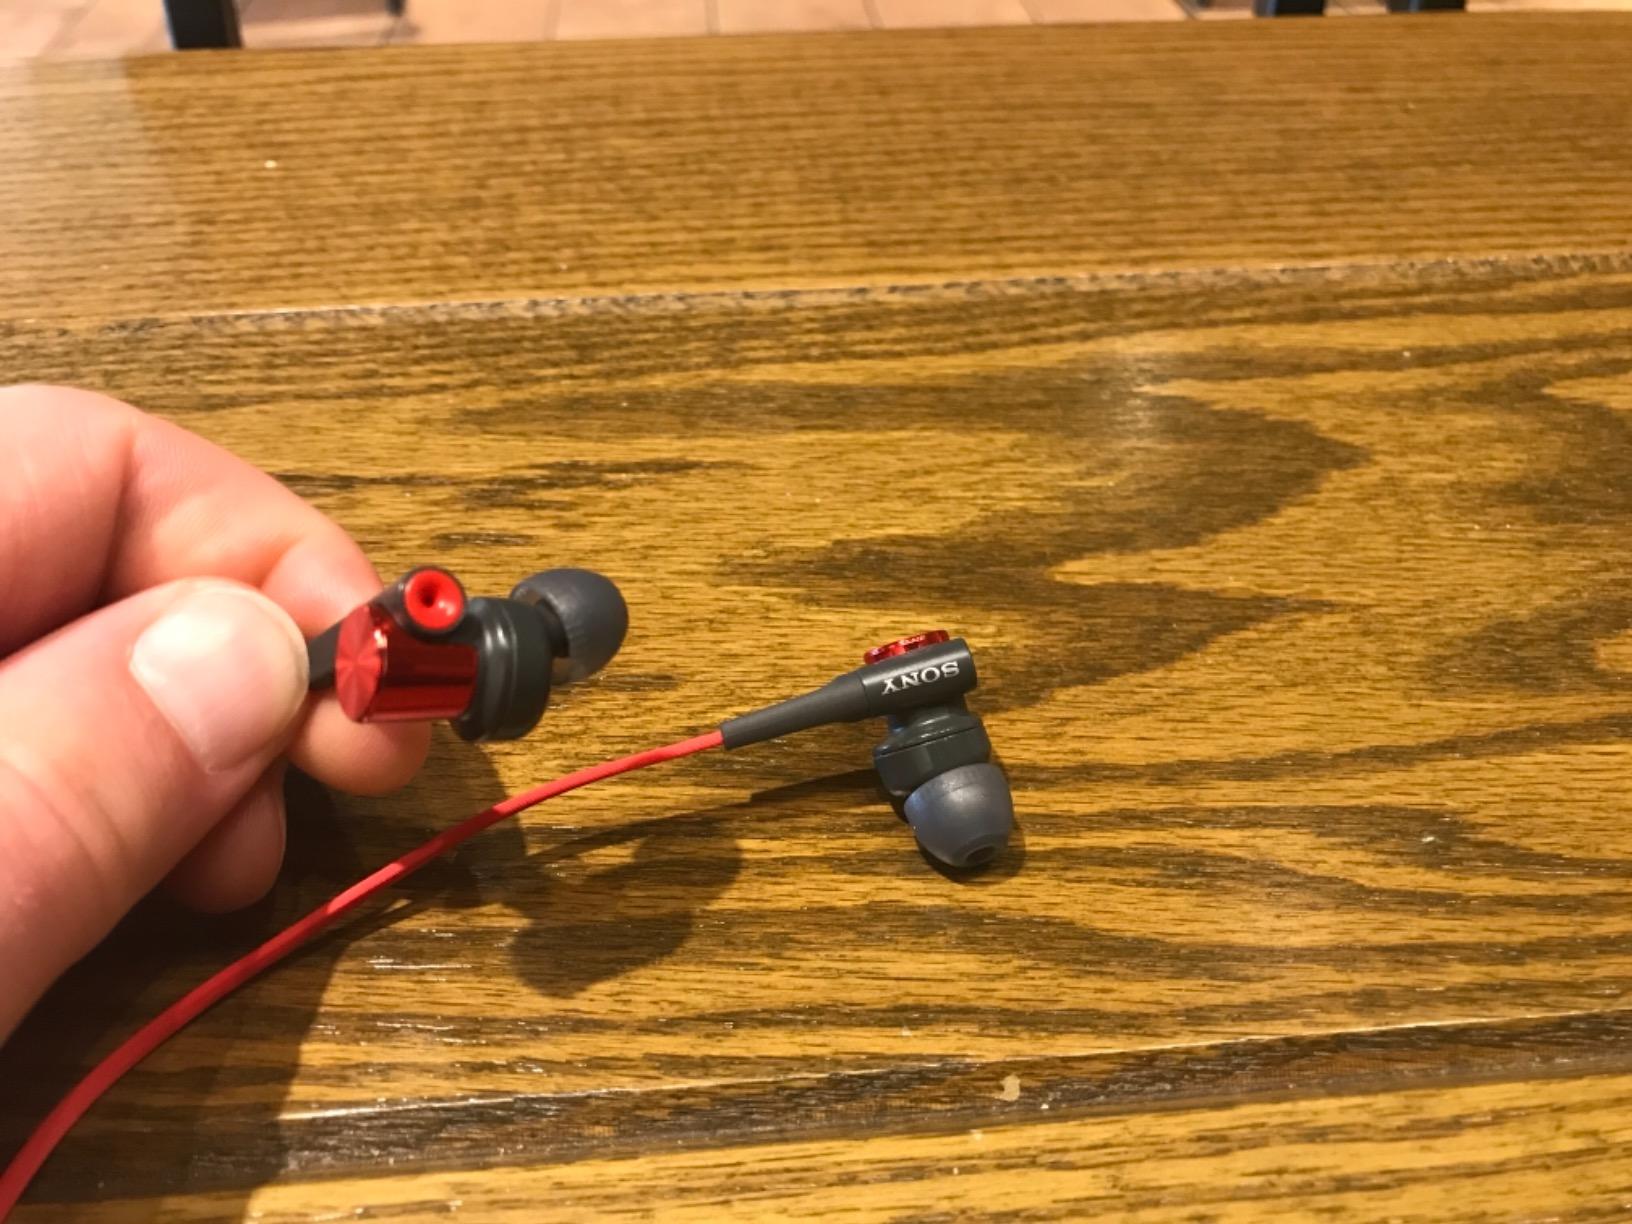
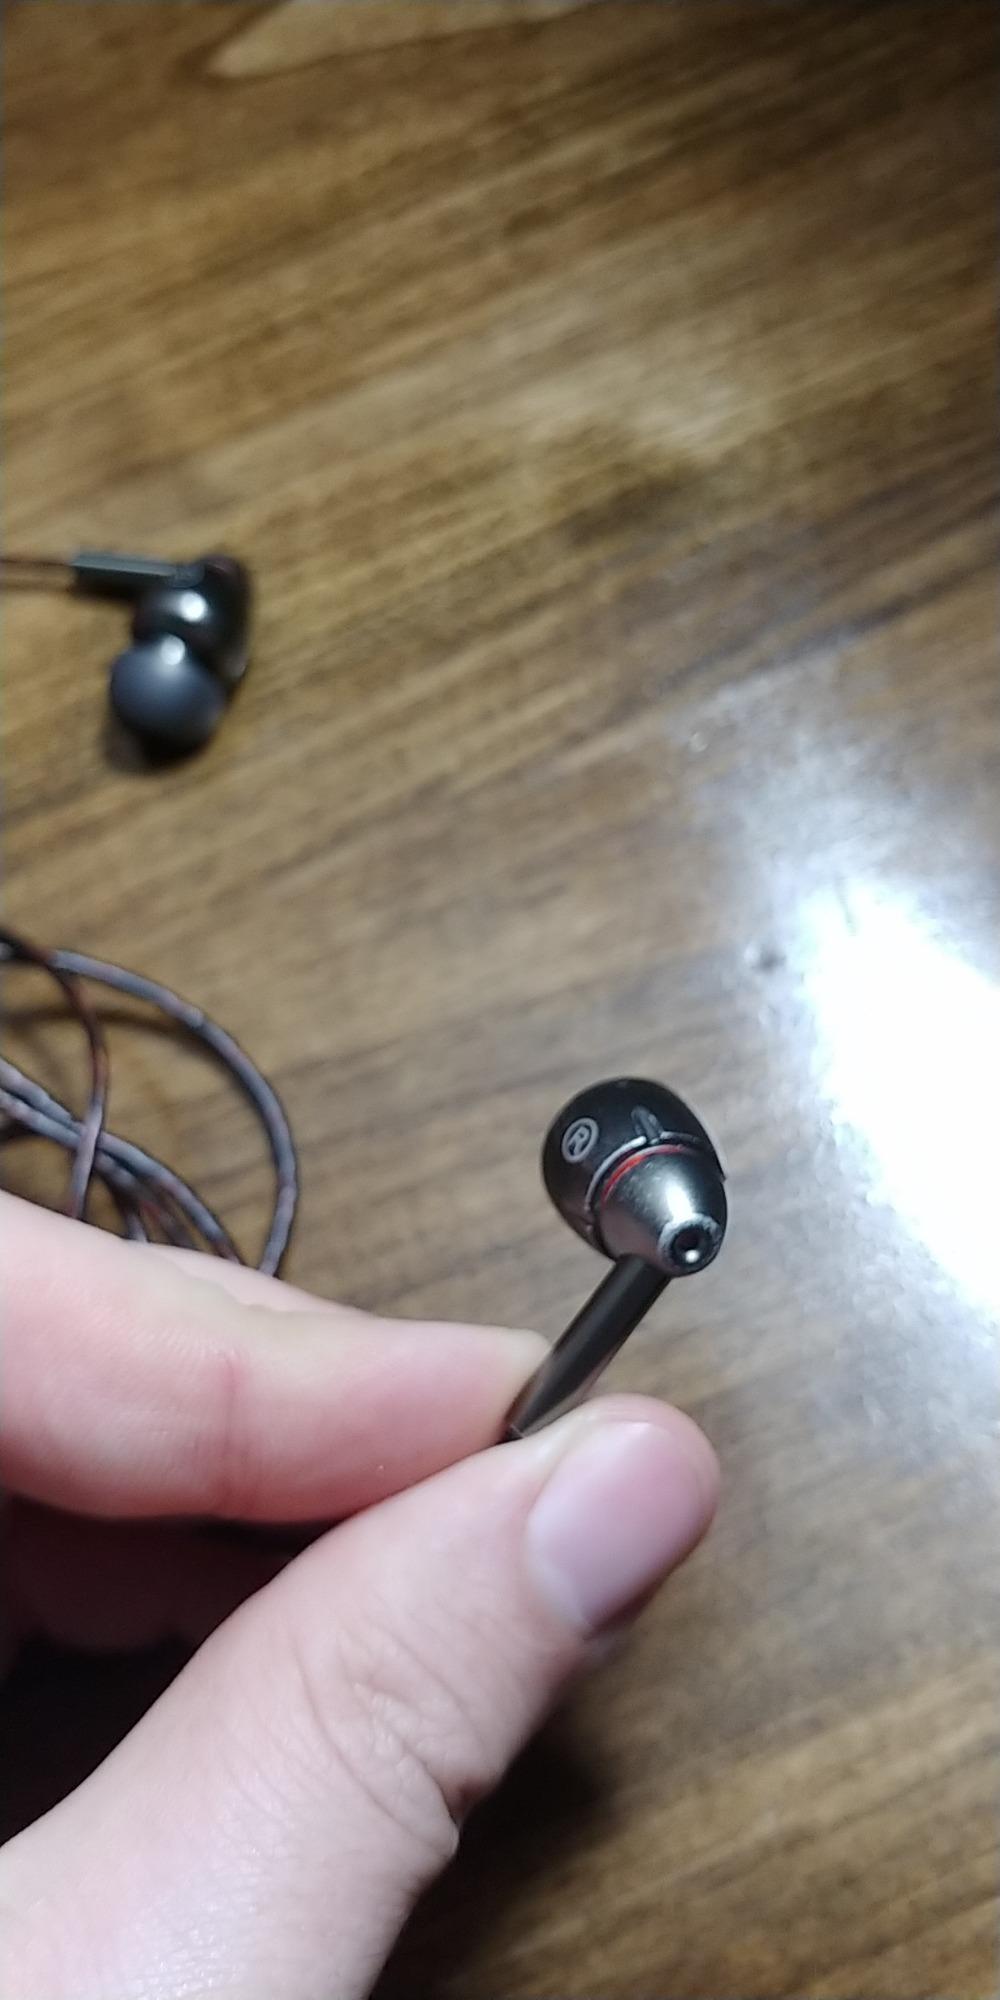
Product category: headphones
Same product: no